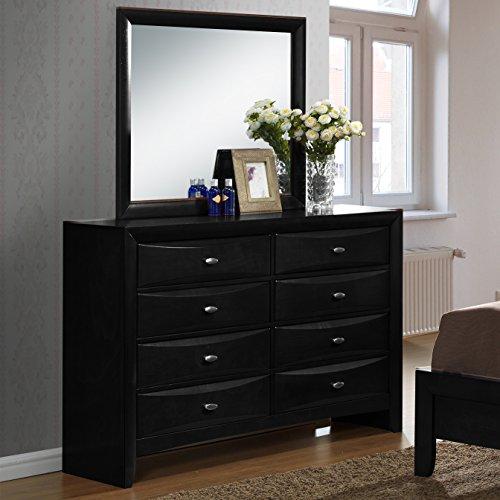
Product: Roundhill Furniture Blemerey Fully Assembled Dresser and Mirror, Black
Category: Home & Kitchen | Furniture | Bedroom Furniture | Dressers
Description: Black finish wood dresser and mirror; Dresser: 59 L X 17 W X 40.5 H. Mirror: 39 L X 1.14 W X 35H.
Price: $546.26
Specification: ASIN:B008UG36UW|ShippingWeight:162pounds(Viewshippingratesandpolicies)|DateFirstAvailable:August9,2012